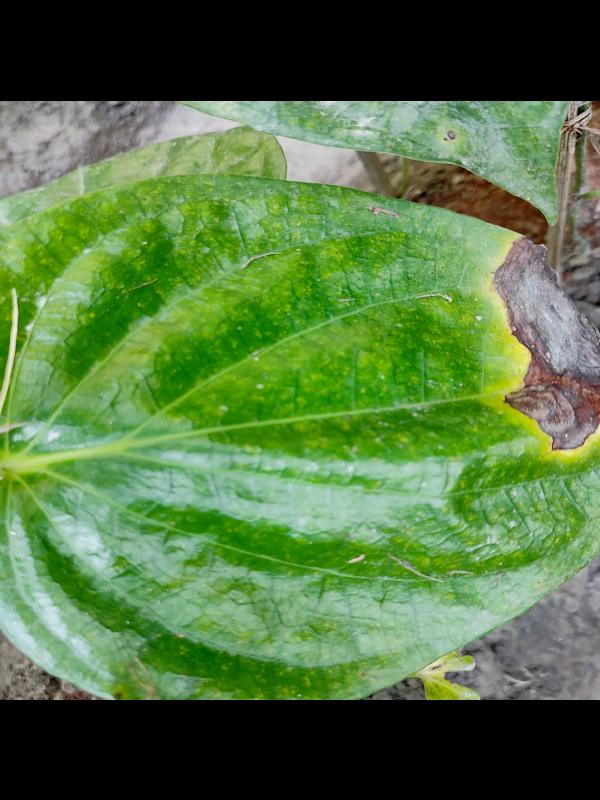
Label: Bacterial_Leaf_Disease